St Peters, New South Wales

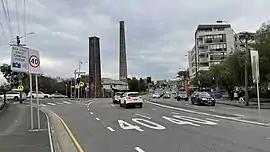
Intersection of Princes Highway and Sydney Park Road

St Peters is a suburb in the Inner West of Sydney, in the state of New South Wales, Australia. It is 7 kilometres south of the Sydney central business district, in the local government area of Inner West Council, with a small section in the southeast in the City of Sydney.